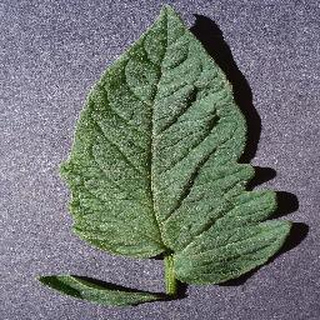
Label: healthy_tomato